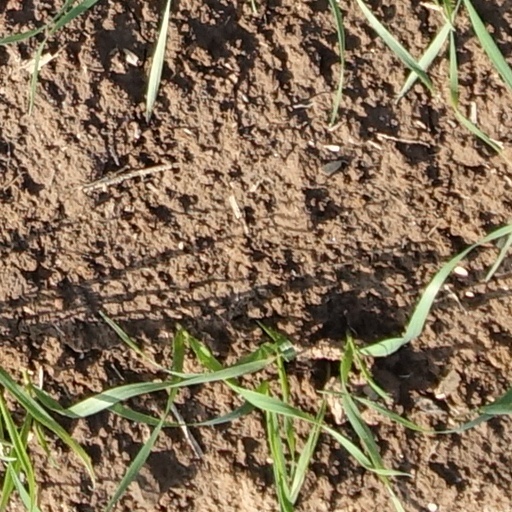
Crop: wheat